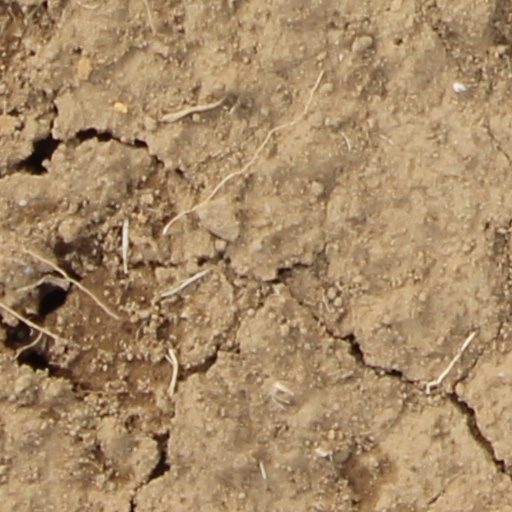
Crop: wheat